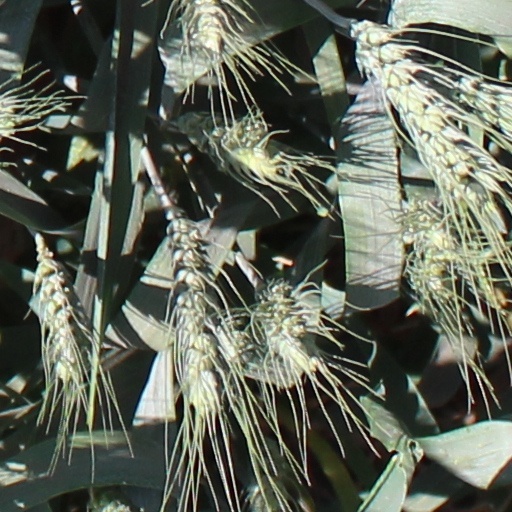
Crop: wheat